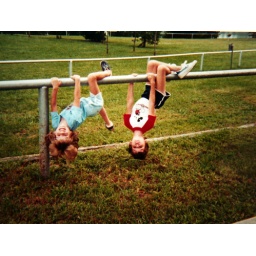
Hanging on the bars at the park across the street from my house in Genesee.